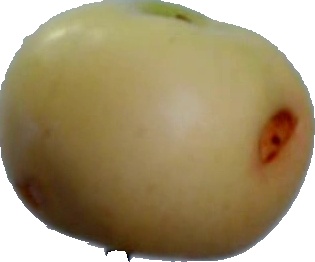
Label: apple_6